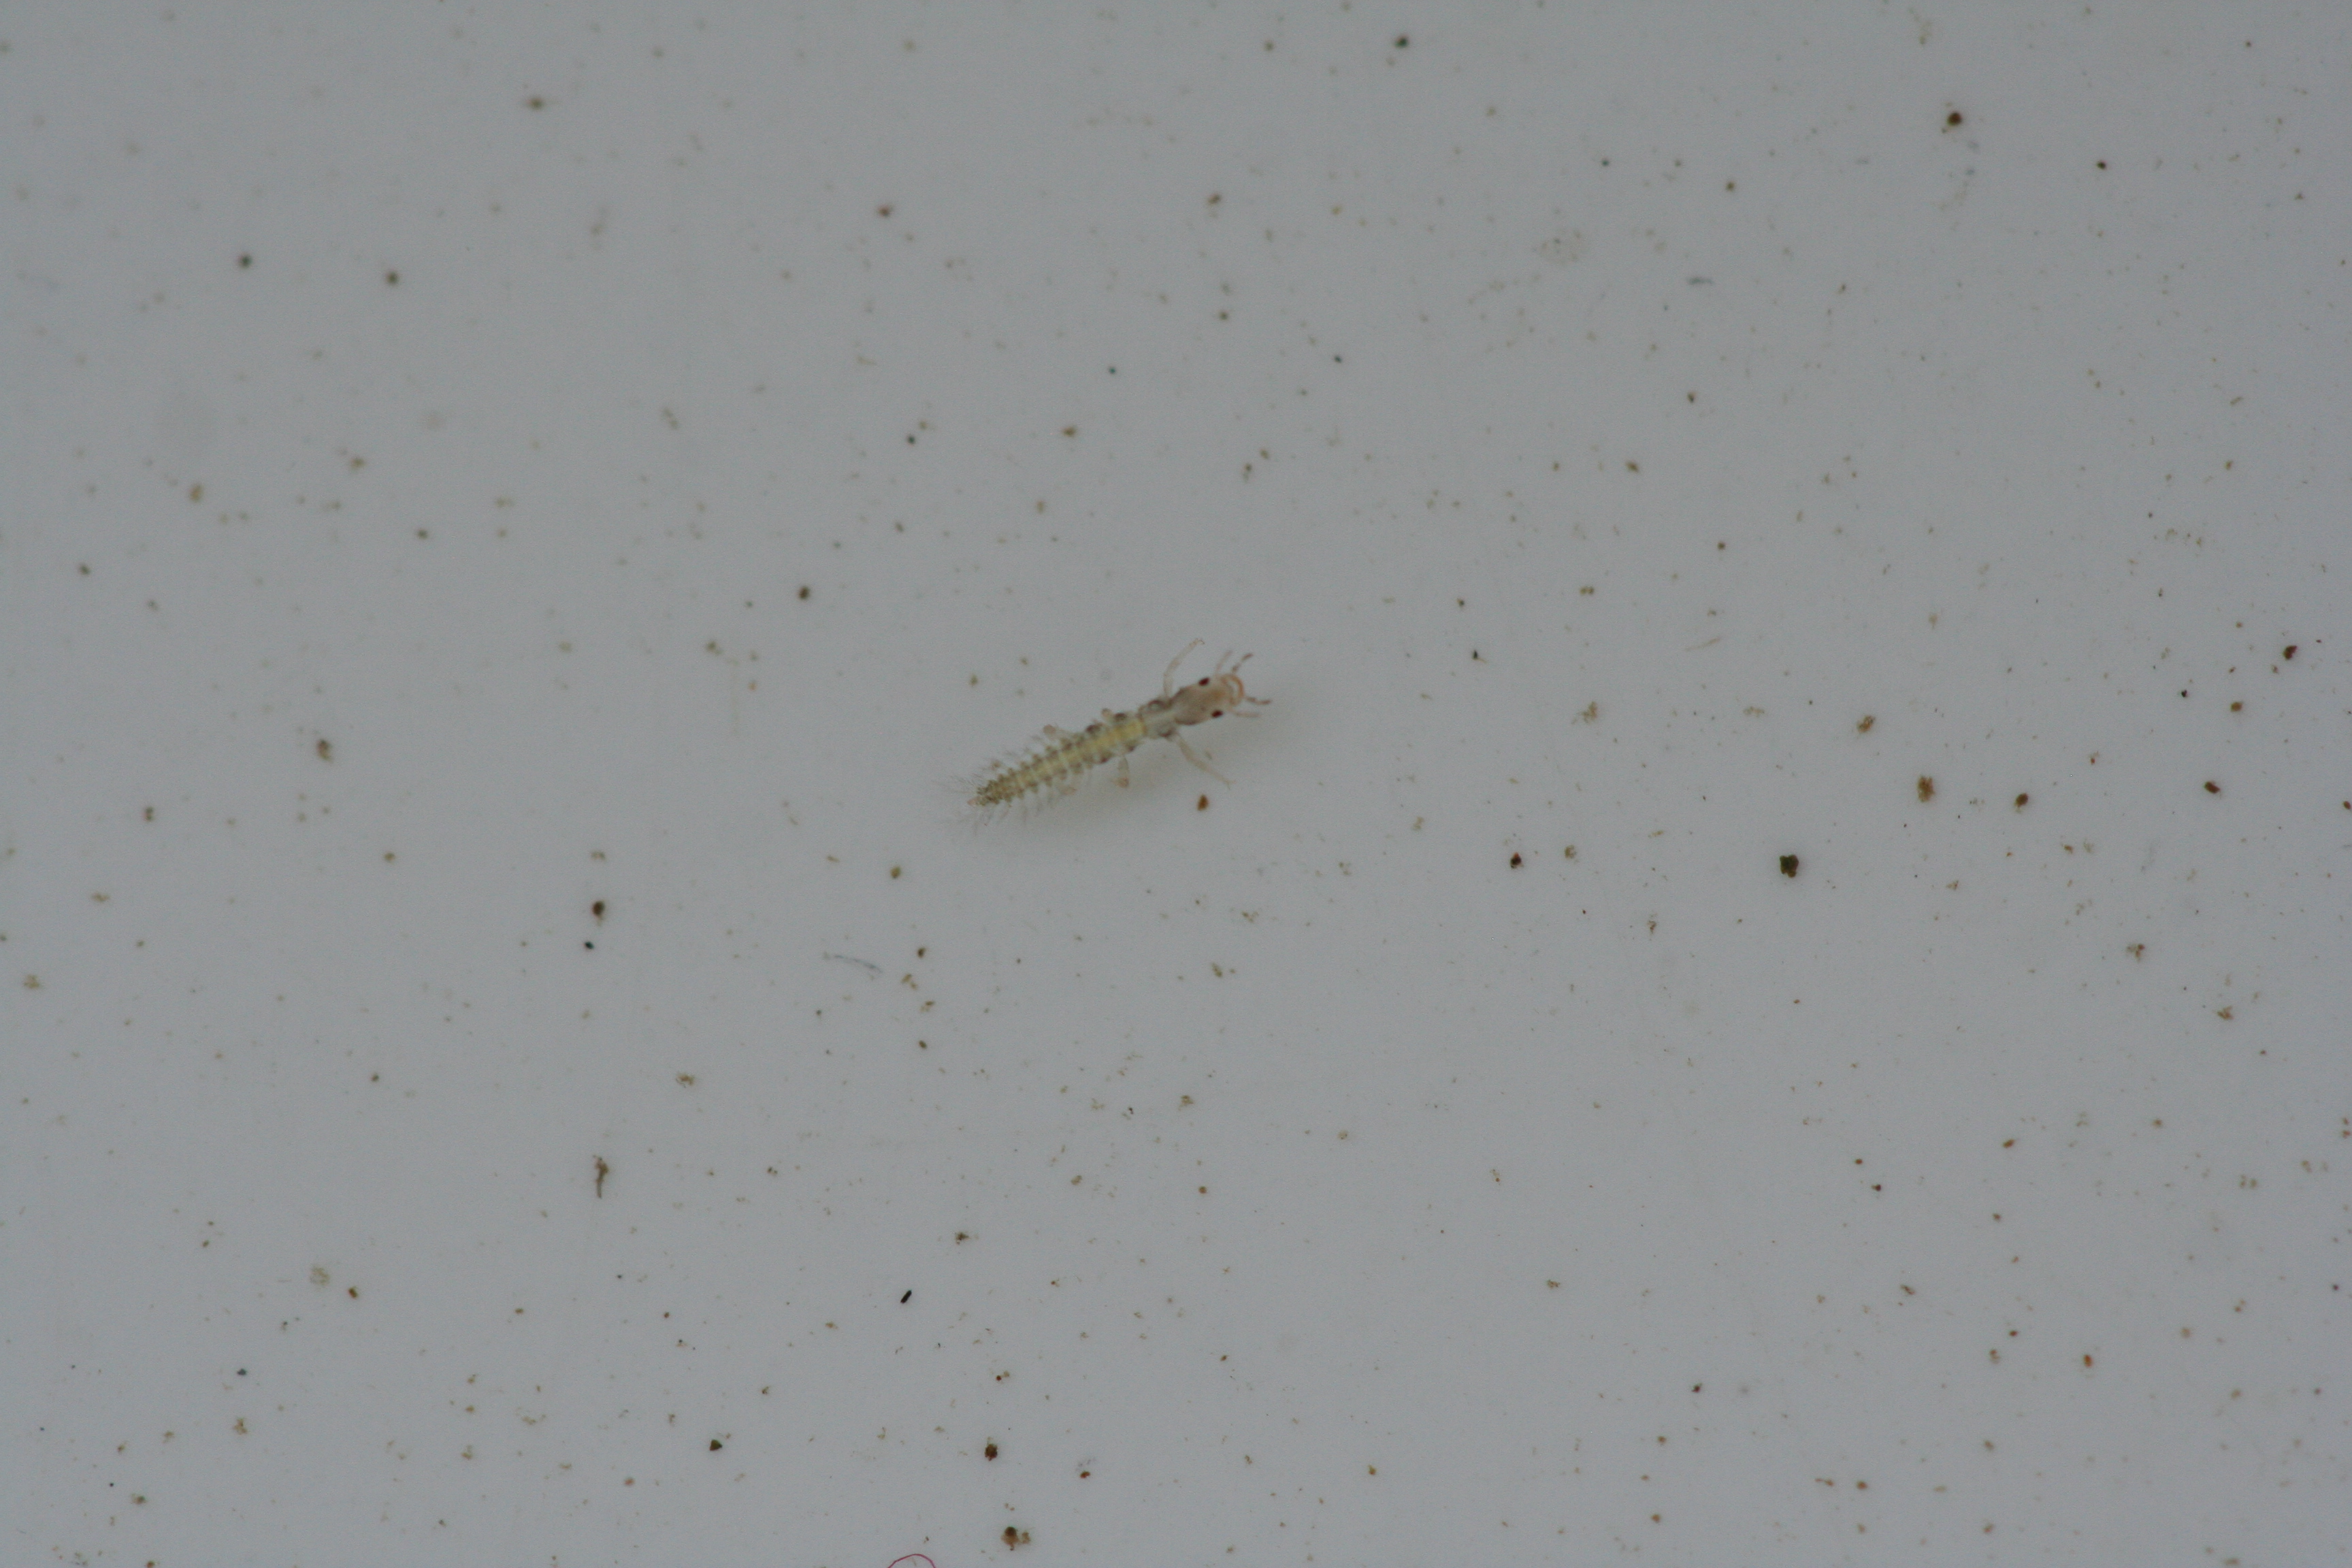
Macroinvertebrate group: bugs_and_beetles